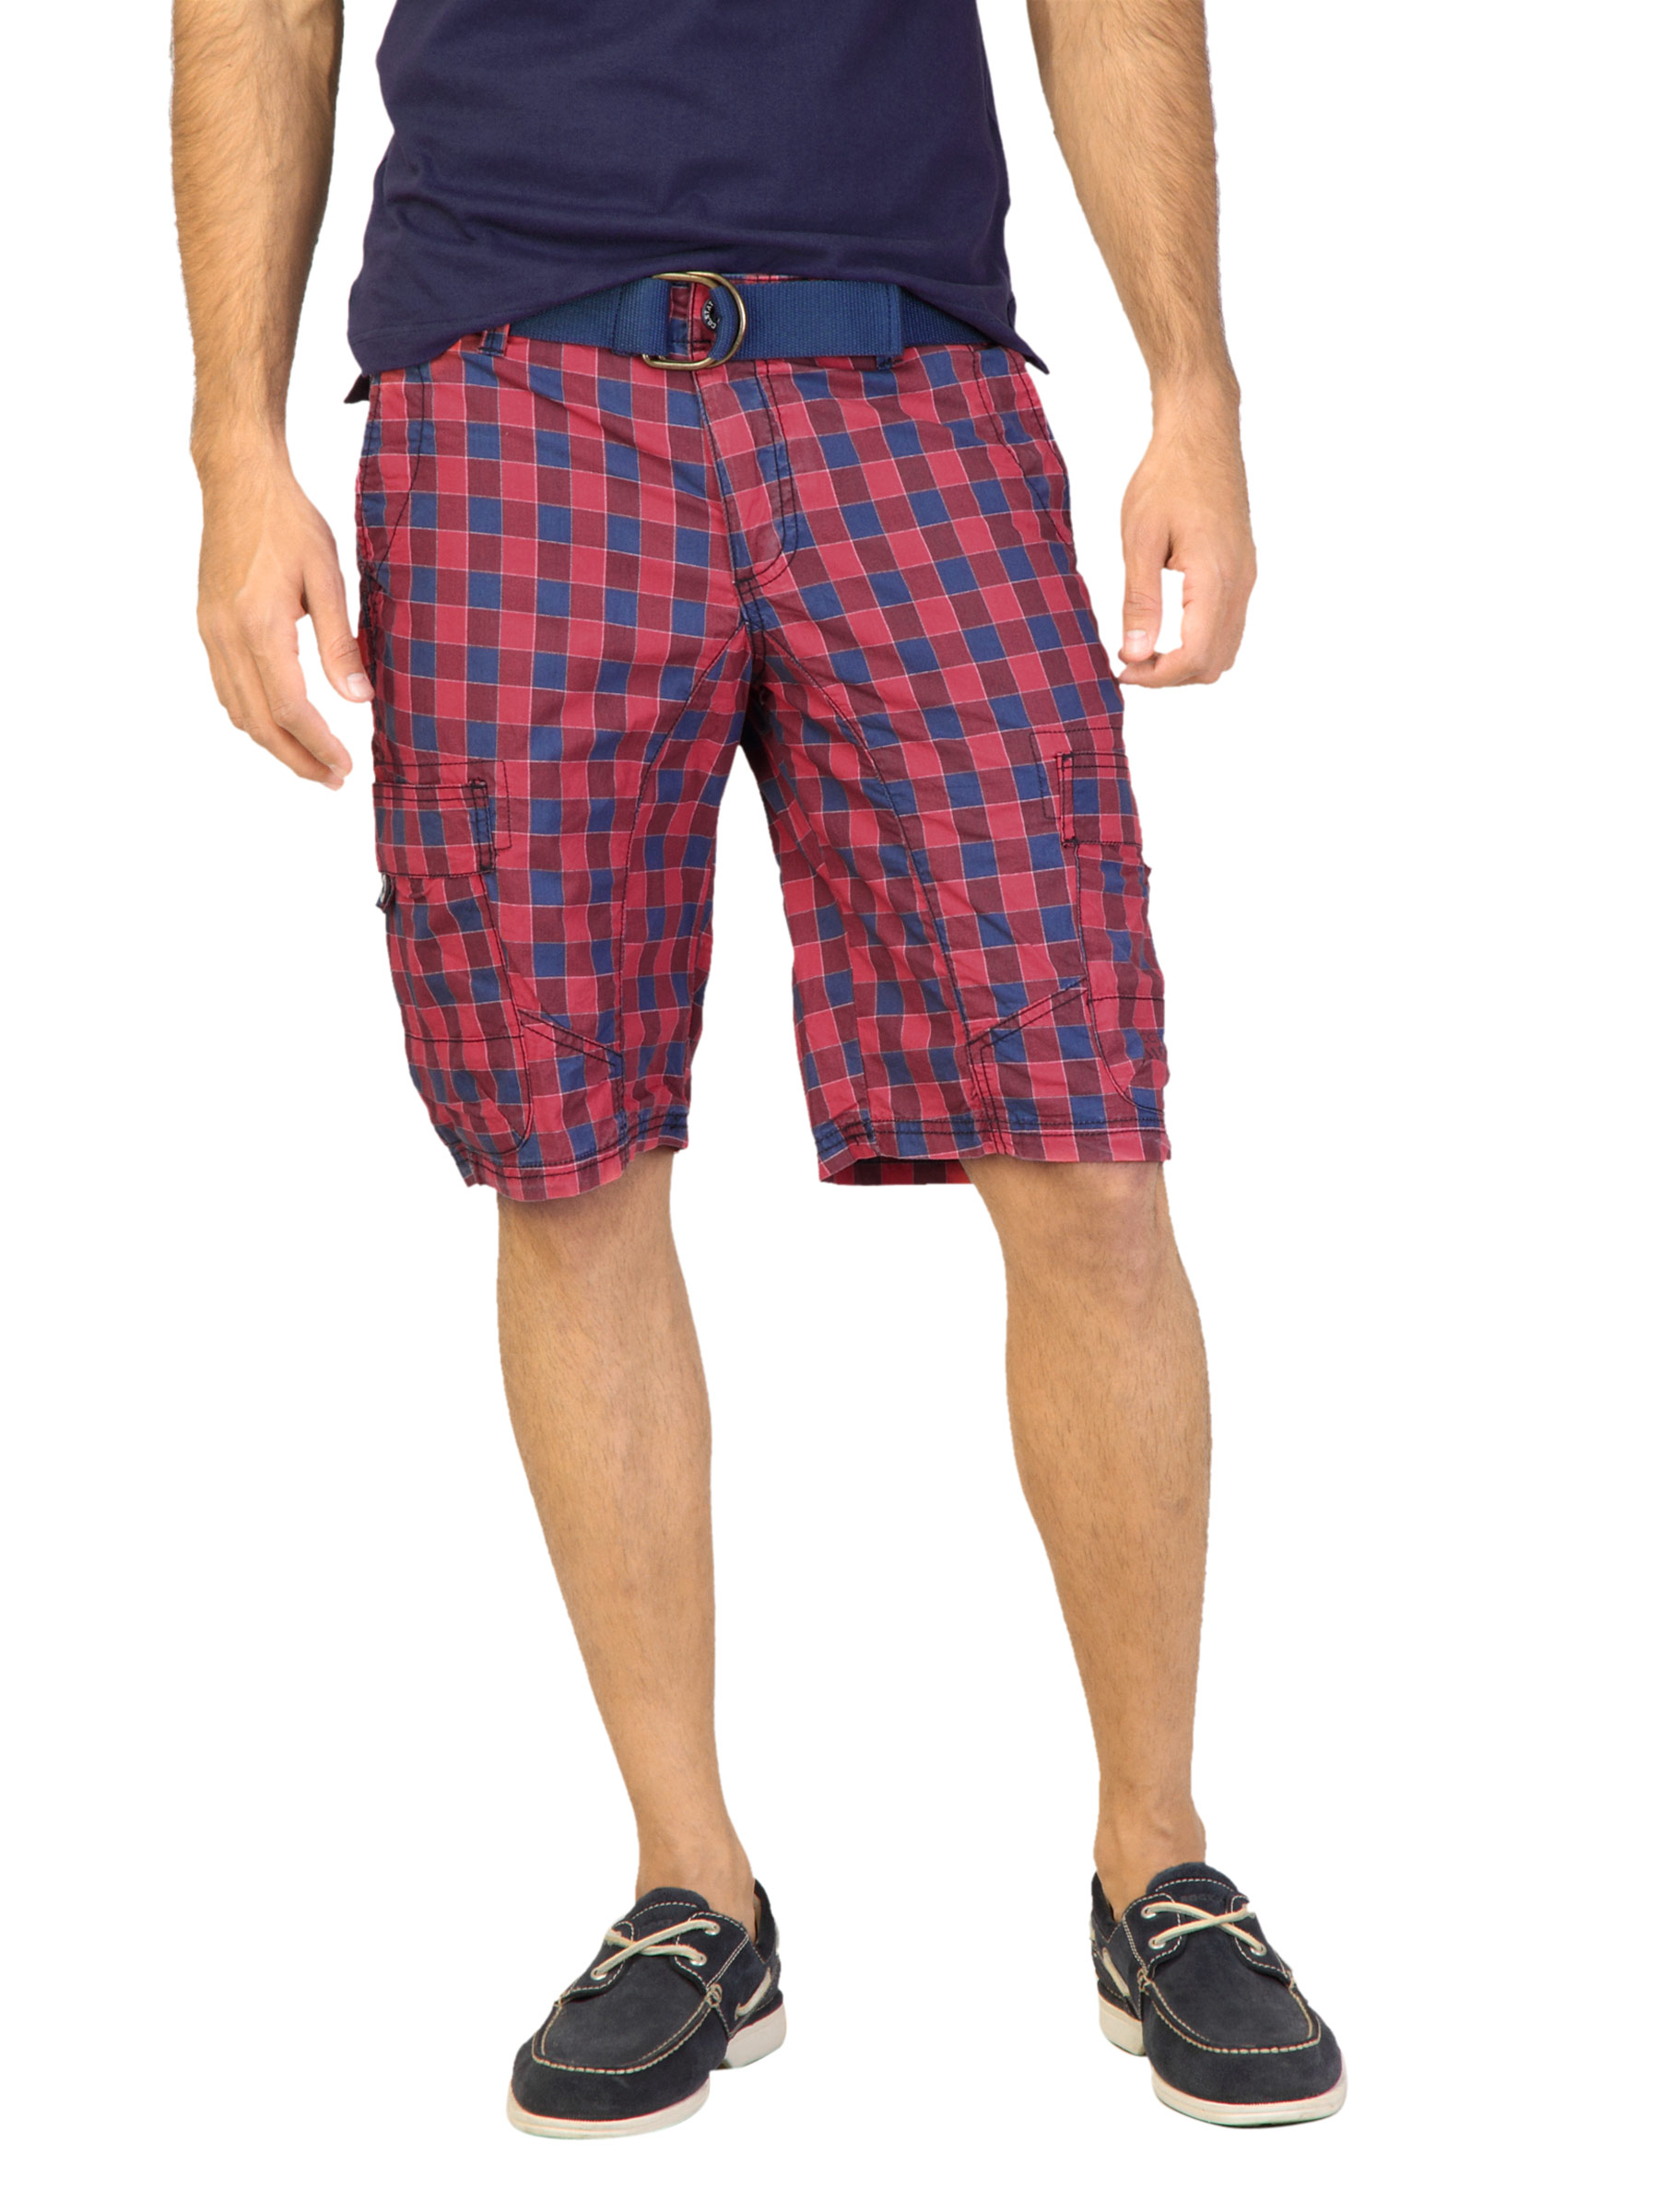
Status Quo Men Check Red Shorts
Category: Apparel / Bottomwear / Shorts
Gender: Men
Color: Red
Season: Fall 2011
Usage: Casual